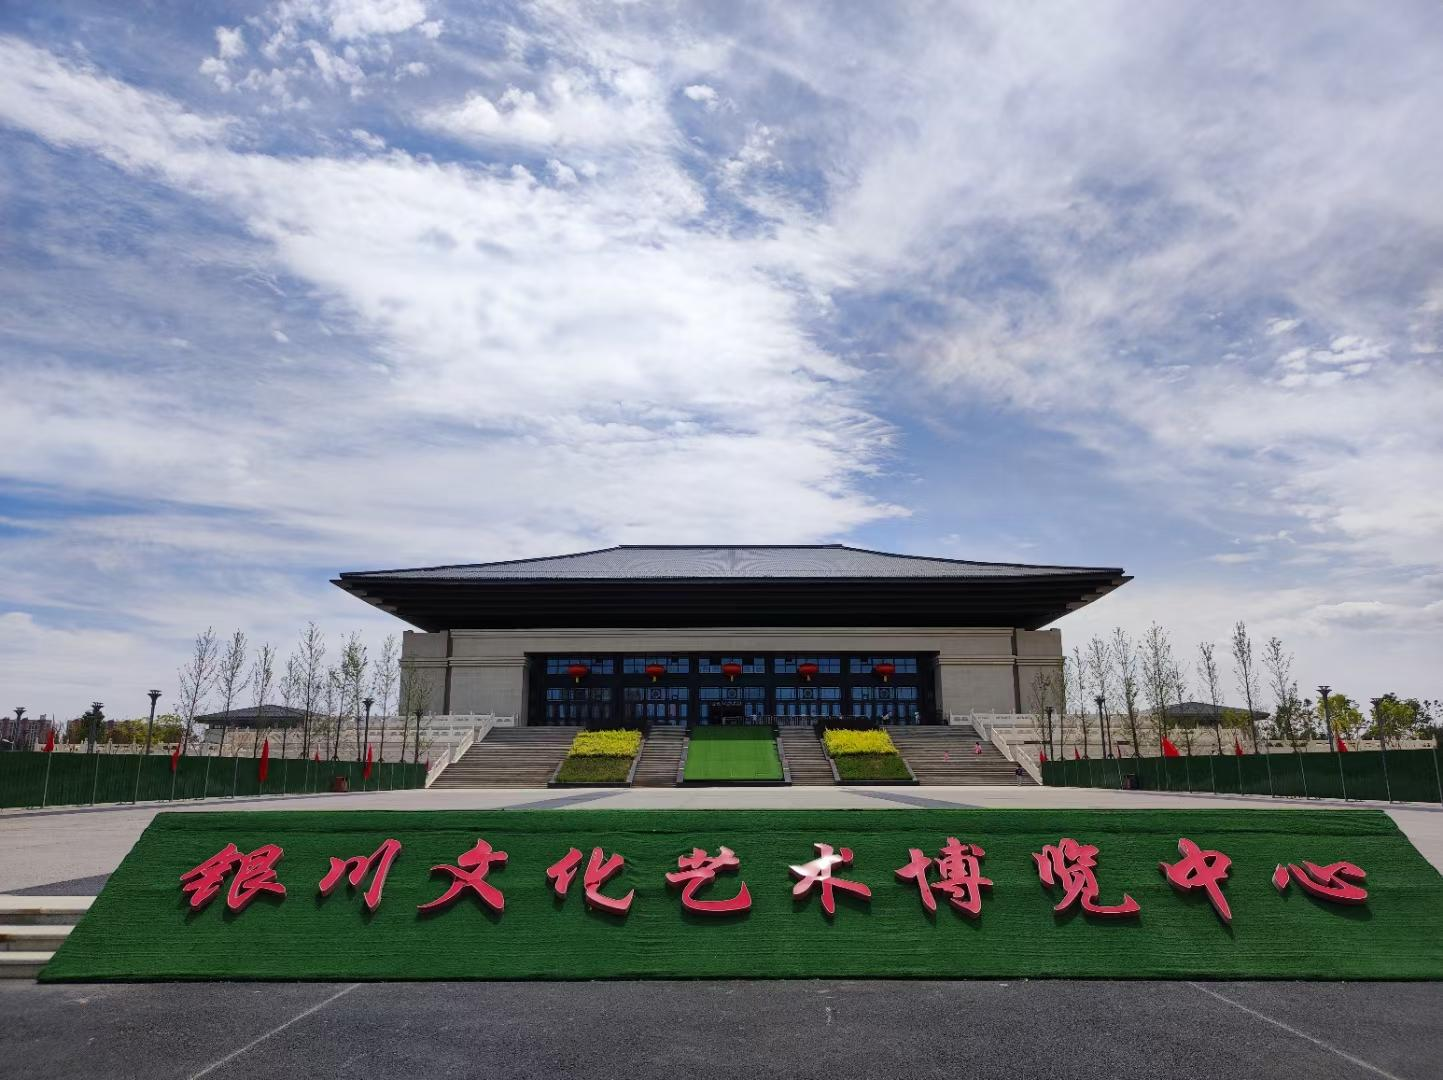
地标名称：银川文化艺术博览中心
所在城市：银川市·金凤区